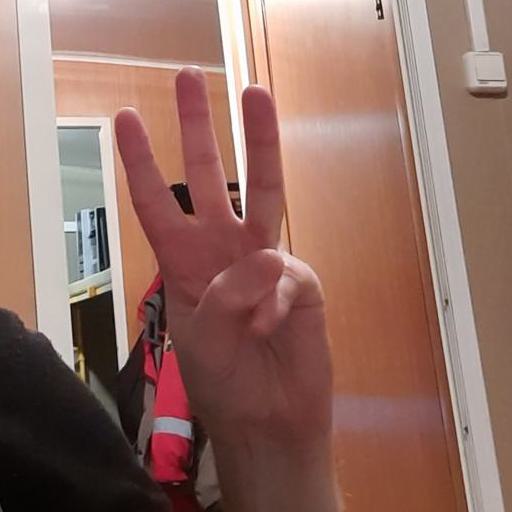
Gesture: three